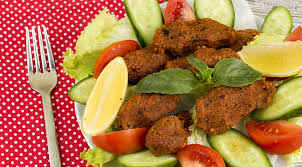
Yemek: cig_kofte